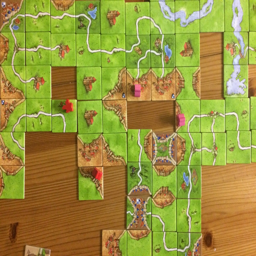
new managed to stumble on a high scoring farmer in one of my games !